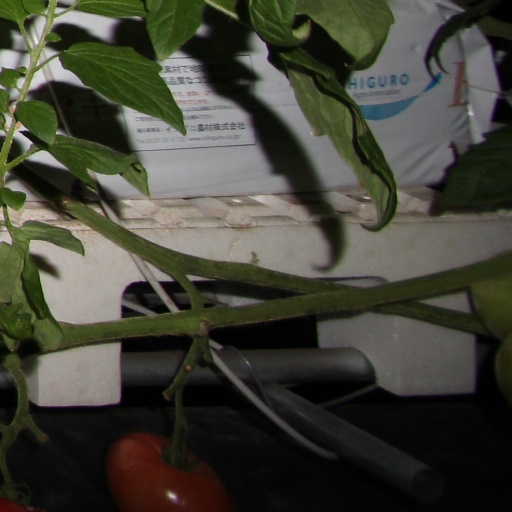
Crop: tomato